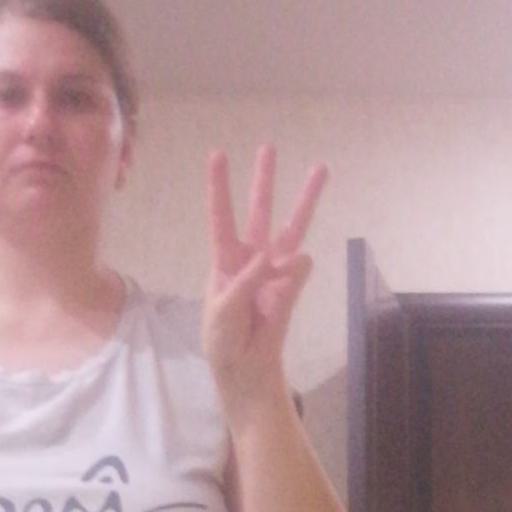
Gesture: three